Angela King (diplomat)

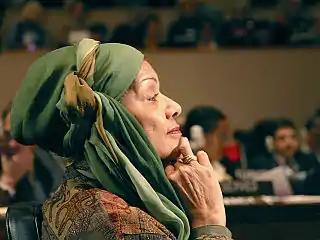
Angela King attending observance of the International Women's Day at the United Nations Headquarters in 2003.

Angela Evelyn Vernon King (28 August 1938 – 5 February 2007) was a Jamaican diplomat. She worked for the United Nations for 38 years, from 1966 to 2004, working mainly for equal rights for women. She was appointed Assistant Secretary-General for gender issues in 1997, remaining in that post until she retired in 2004.